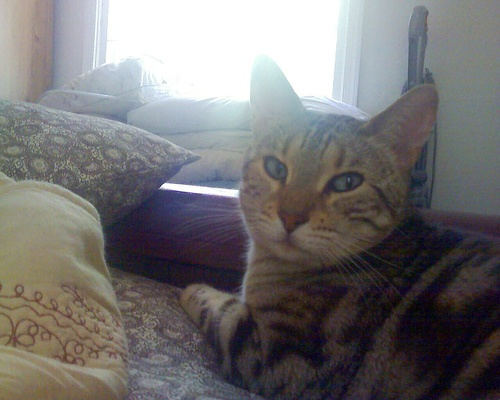
A cat laying on top of a bed next to a window.
A cat is laying down in front of a window.
A cat lying near some pillows on a bed.
Kitten sitting on pillows near a bright window.
a black white and gray cat  a pillow and a white blanket